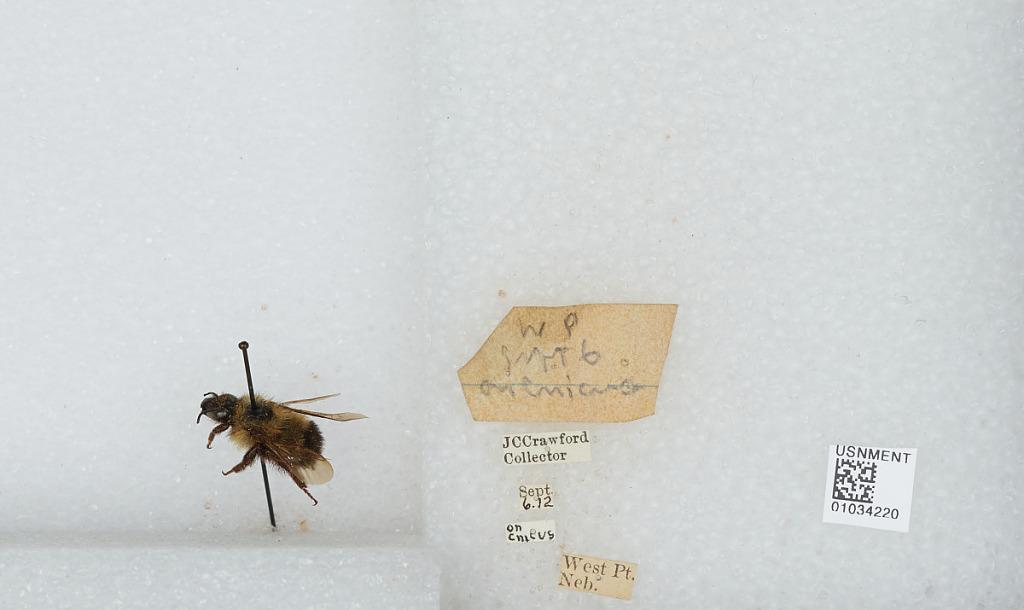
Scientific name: Bombus (Pyrobombus) vagans vagans Smith
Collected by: J. Crawford
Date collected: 1912-9-6
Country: United States
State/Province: Nebraska
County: Cuming
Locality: West Point
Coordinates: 41.8397, -96.7114